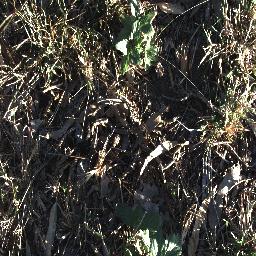
Label: snake_weed